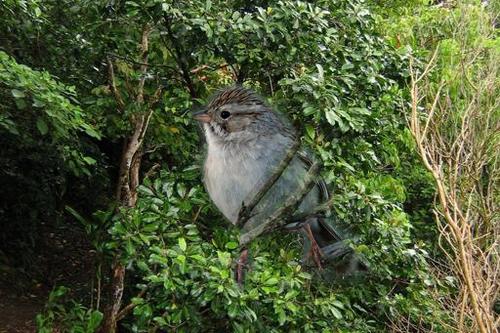
Bird species: Brewer_Sparrow
Bird type: landbird
Background: land